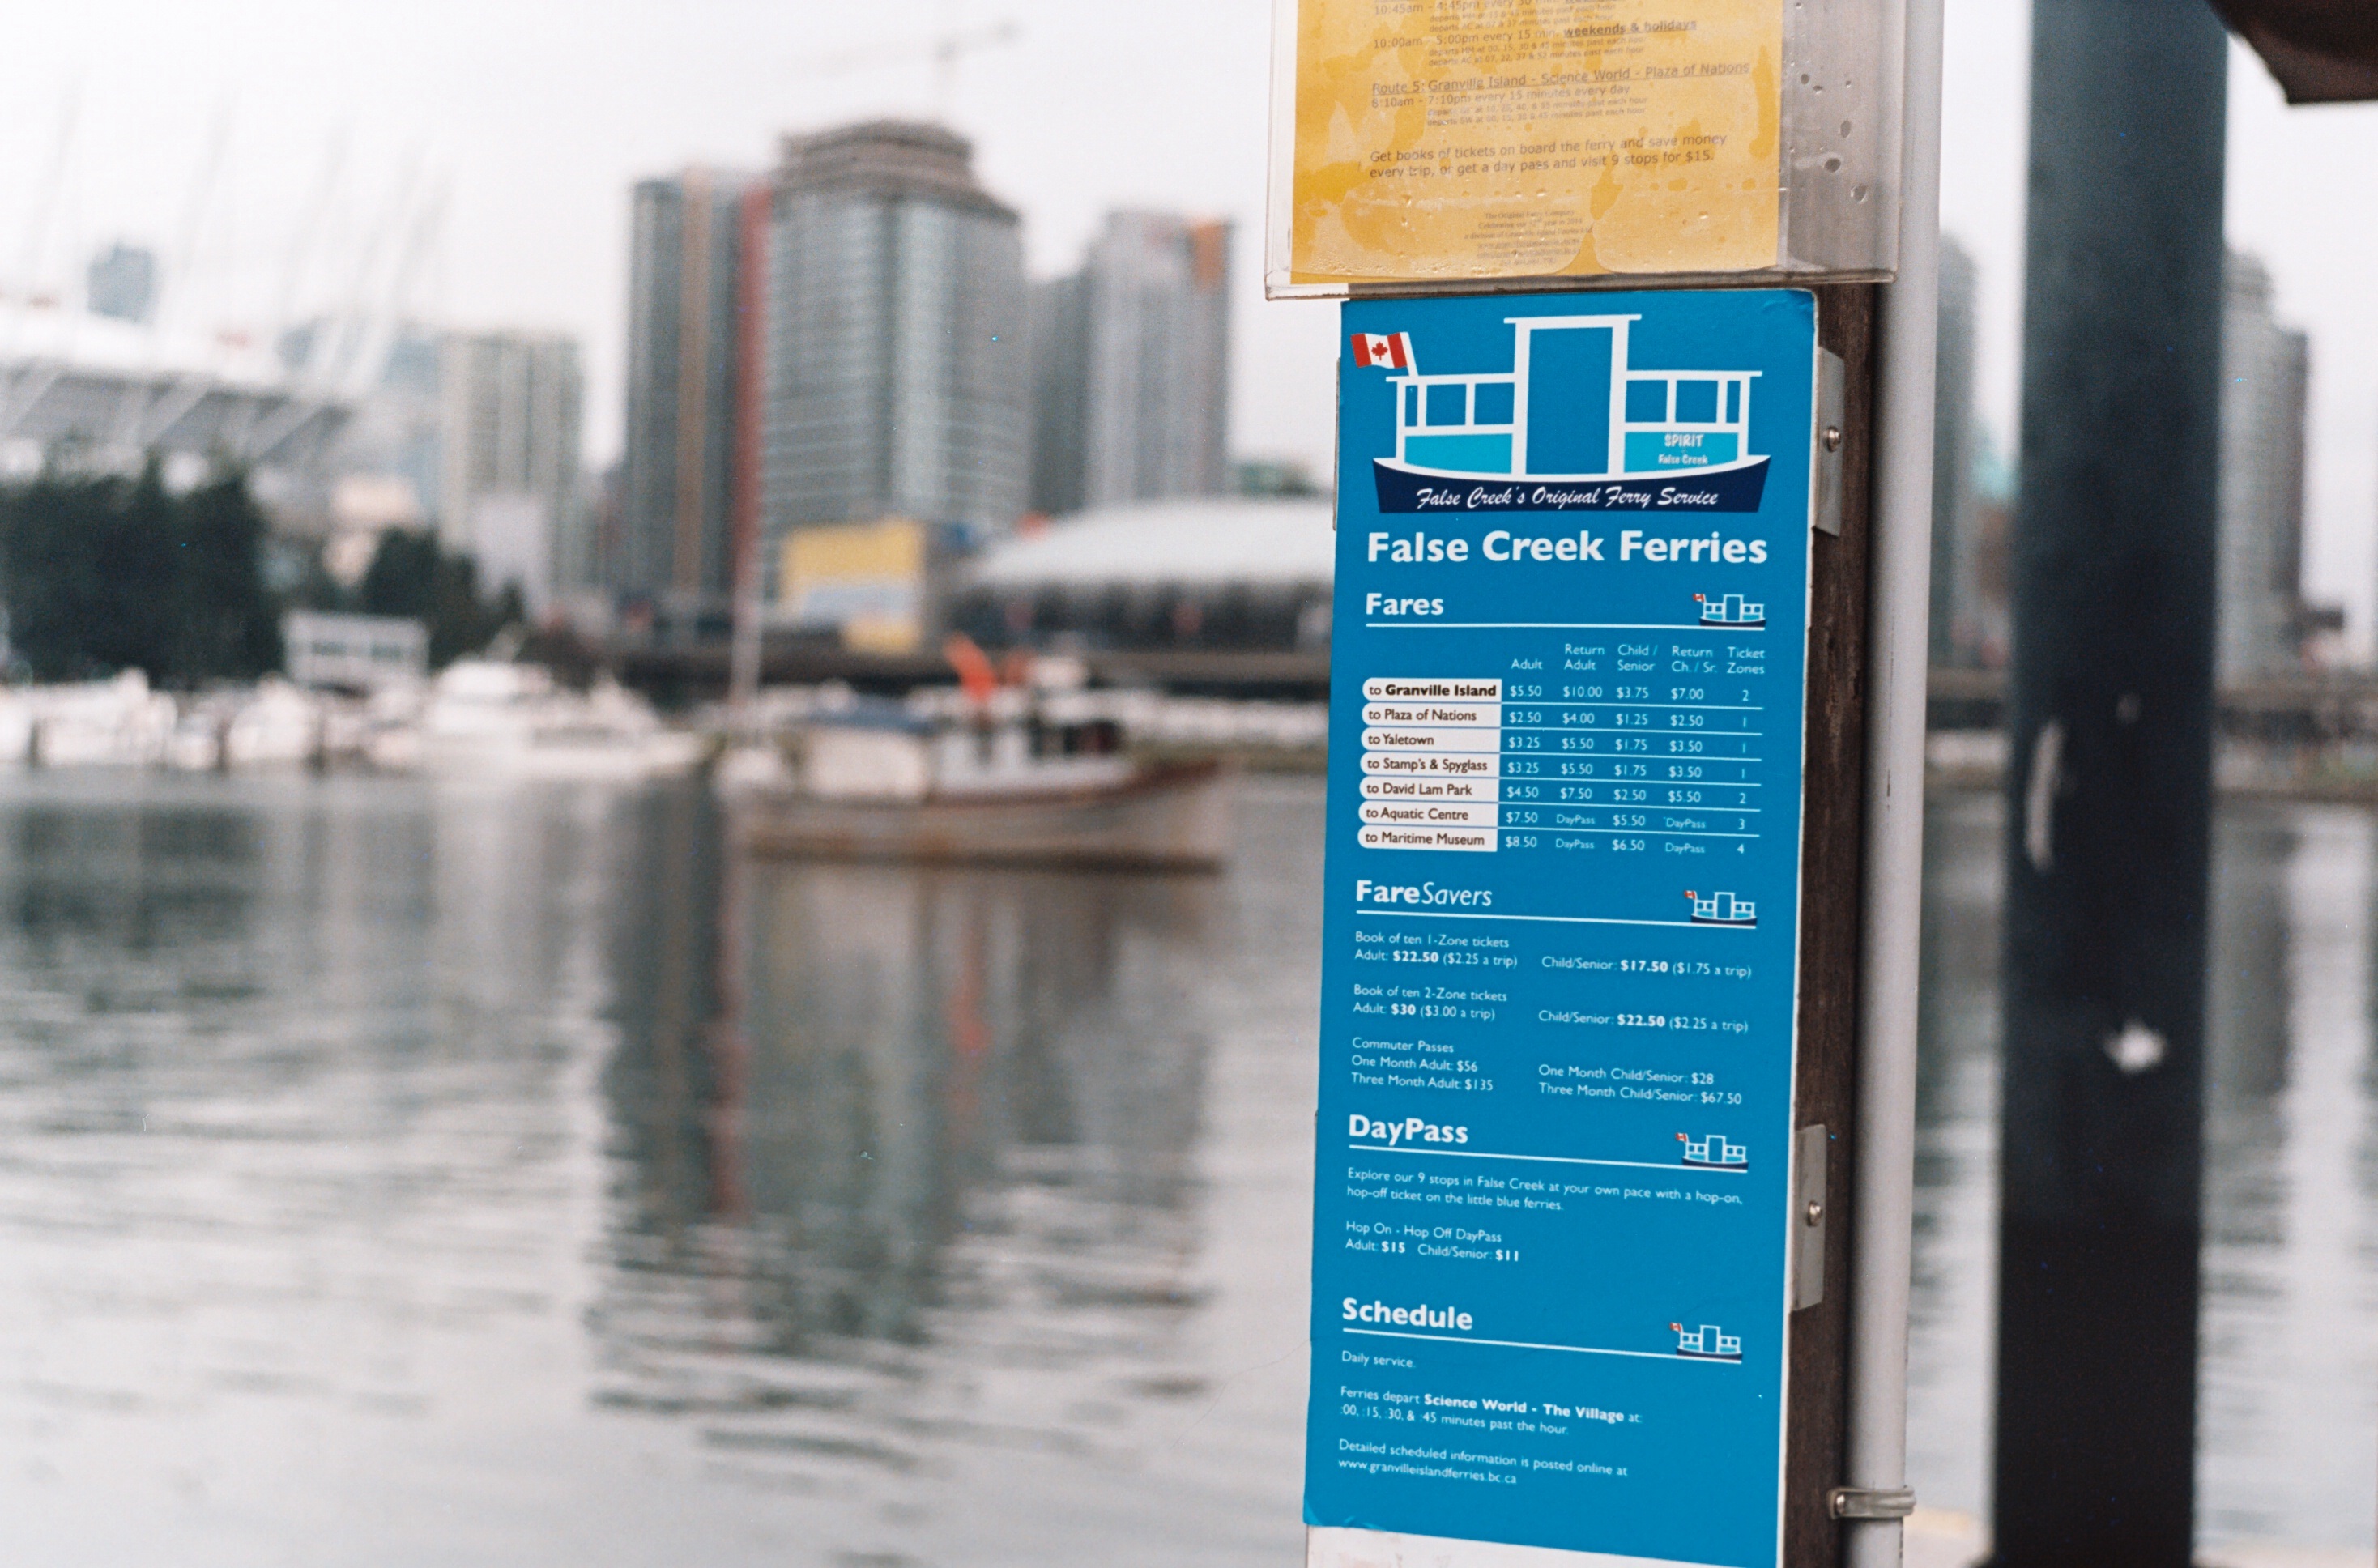
water, film, advertising, sign, vancouver, blue, ferry, canada, zenit, kodak, russian, bc, falsecreek, analogue, kodakektar100, zenitb, russiancamera, bcplace, rogersarena, rates